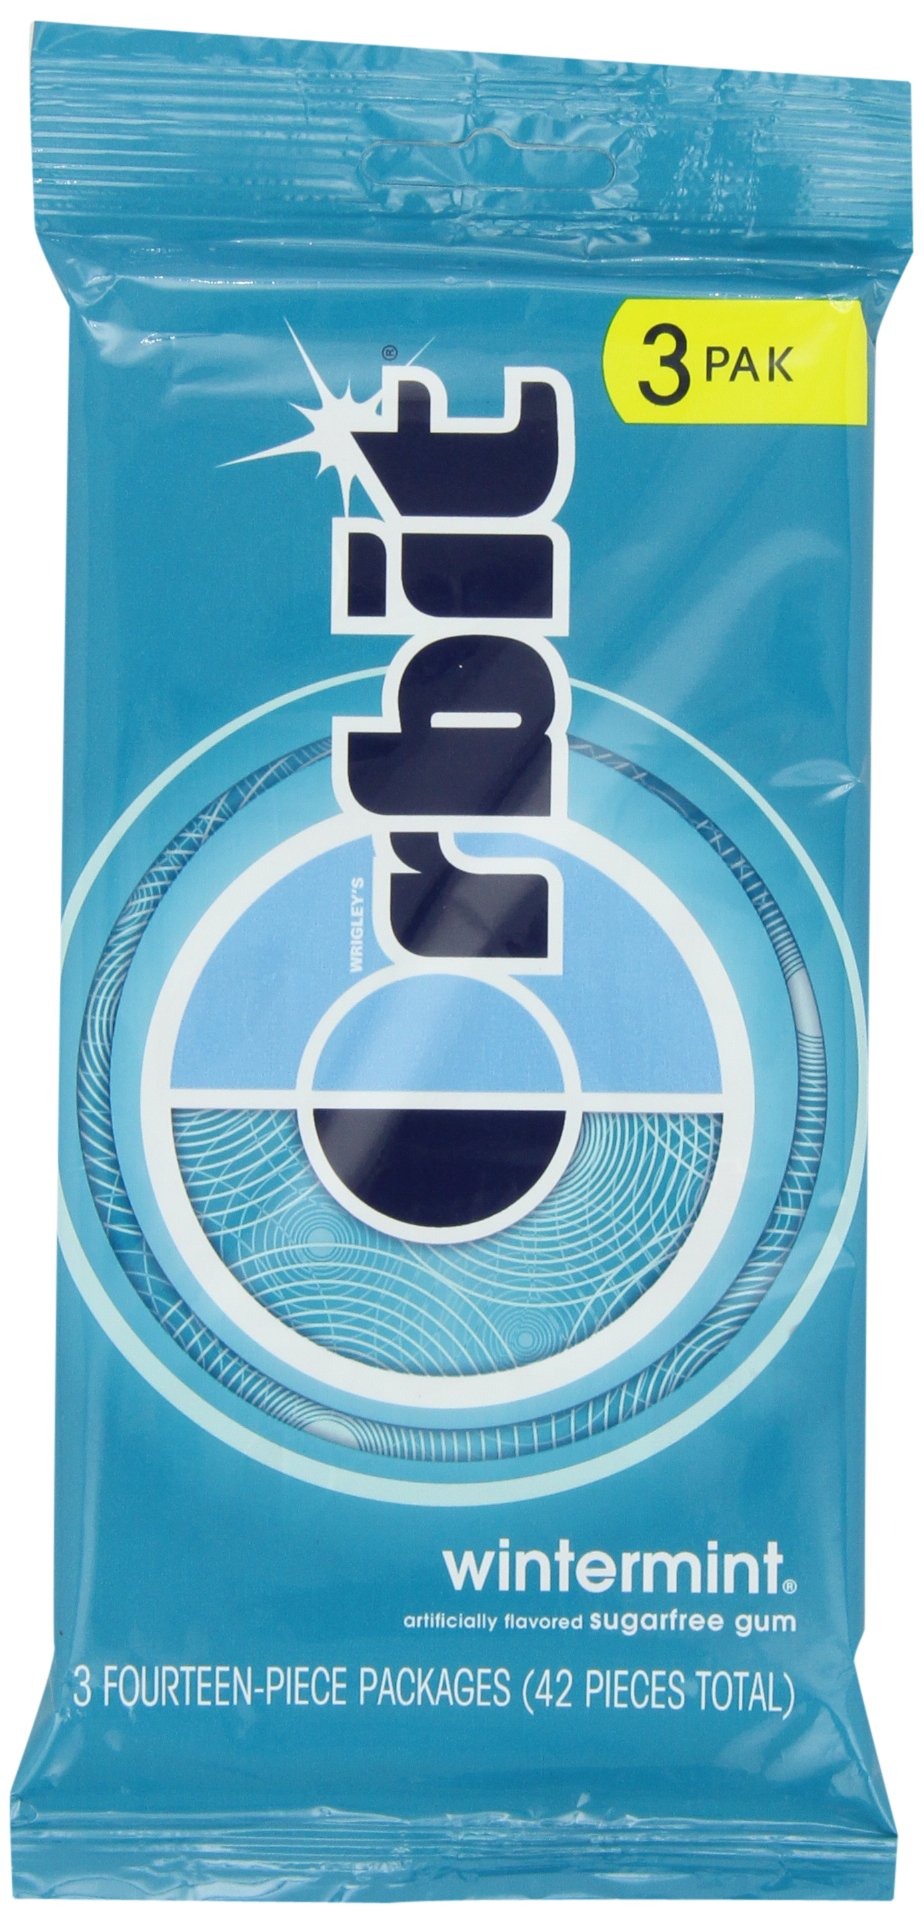
Item Name: Orbit Wintermint Sugarfree Gum, 3 Count per pack, 42 Count
Bullet Point 1: Make the most of the moment with the clean and fresh mouth feeling of Orbit Gum
Bullet Point 2: Weather any storm with the rush of cool mint flavor from Orbit Winter mint Gum
Bullet Point 3: A sweet treat for 5 calories or less per piece
Bullet Point 4: Orbit Gum has received the American Dental Association Seal of Acceptance in recognition of the oral care benefits of chewing sugar free gum
Value: 42.0
Unit: Count

Price: 4.79